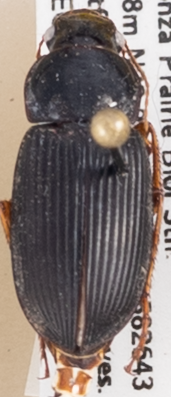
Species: Harpalus pensylvanicus
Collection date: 2021-08-18
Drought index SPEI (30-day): -1.01
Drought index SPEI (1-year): -0.39
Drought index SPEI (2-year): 0.03